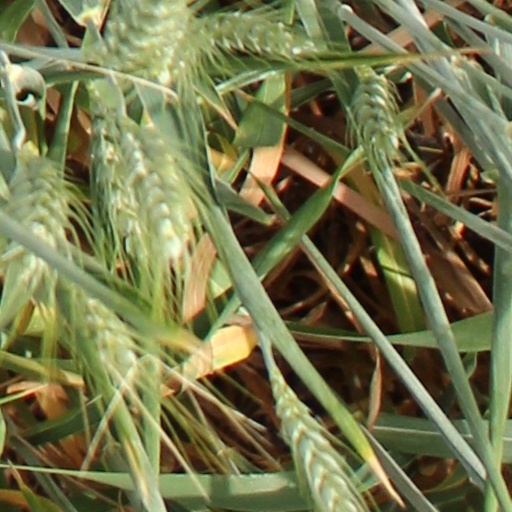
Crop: wheat